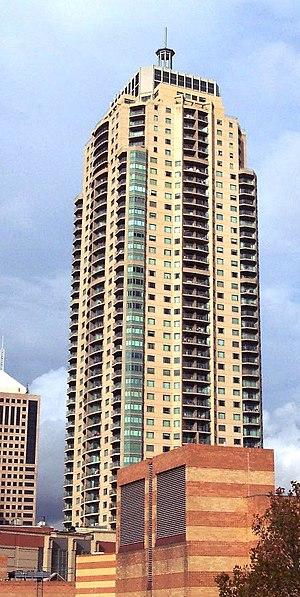
Depuis la construction de l'AWA Tower en 1939, plus d'une centaine de gratte-ciel ont été construits à Sydney et dans sa banlieue, la très grande majorité depuis les années 1970.